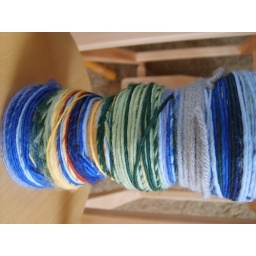
turtles in the water